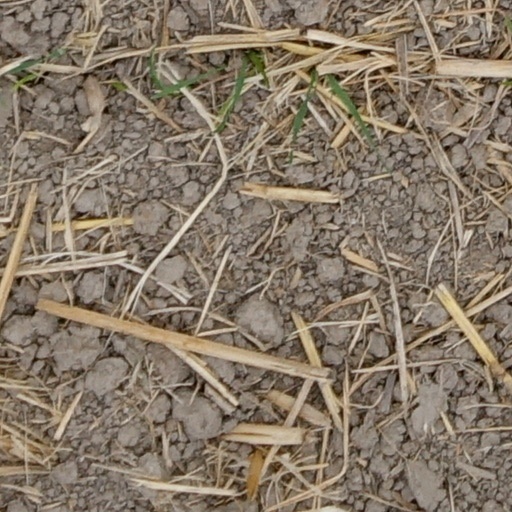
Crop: wheat